Harold Lang (dancer)

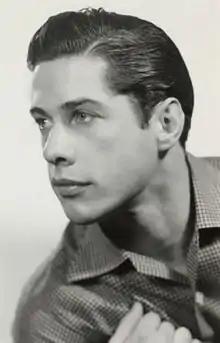

Lang began his professional career as a ballet dancer, making his professional debut with the San Francisco Ballet in 1938 and then going on to perform with the Ballet Russe de Monte Carlo two years later and American Ballet Theatre (then called Ballet Theatre) in 1943. While at ABT, he originated rôles in Jerome Robbins' "Fancy Free" and "Interplay", in addition to performing in ballets by George Balanchine, David Lichine, Léonide Massine and Antony Tudor.